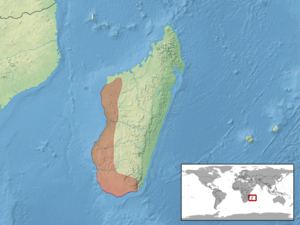
Paroedura bastardi est une espèce de geckos de la famille des Gekkonidae.